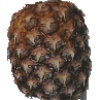
Label: Pineapple 1